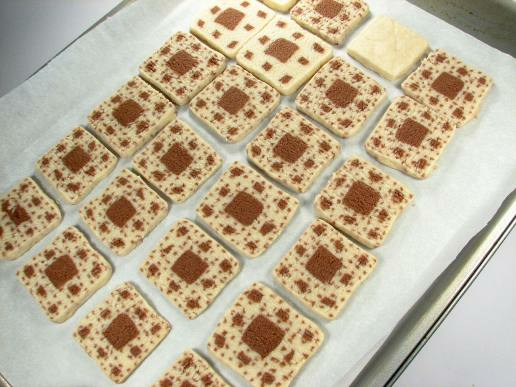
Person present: No